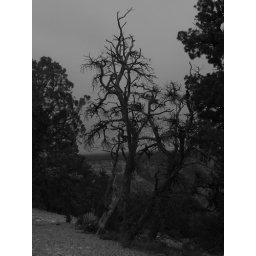
a tree by the grand canyon